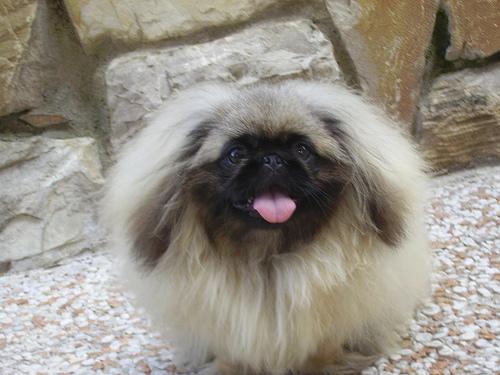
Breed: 480-n000125-Pekinese